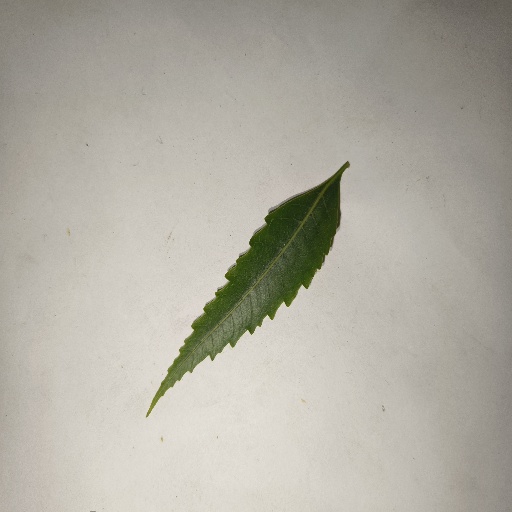
Species: Neem
Leaf condition: Healthy Leaf